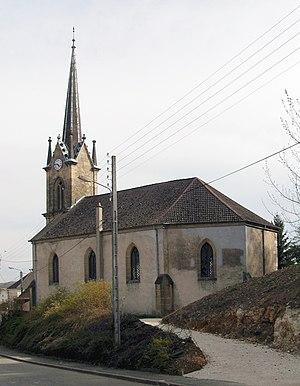
Le temple protestant d'Allenjoie